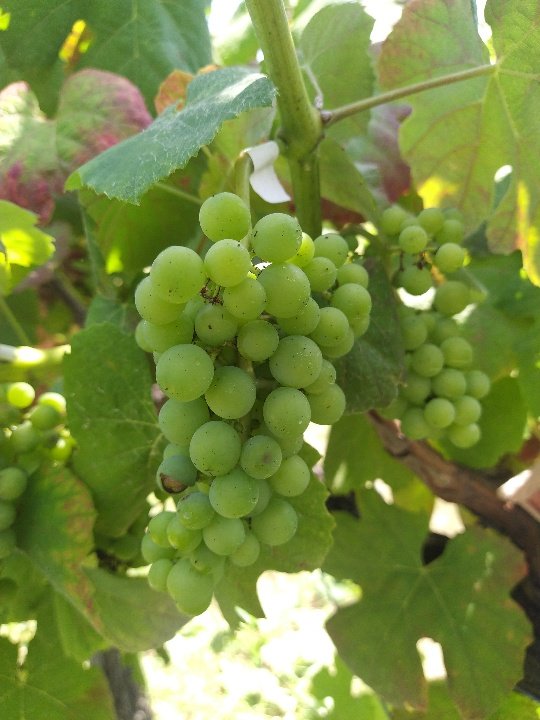
Berries visible: 74
Grape clusters: 3